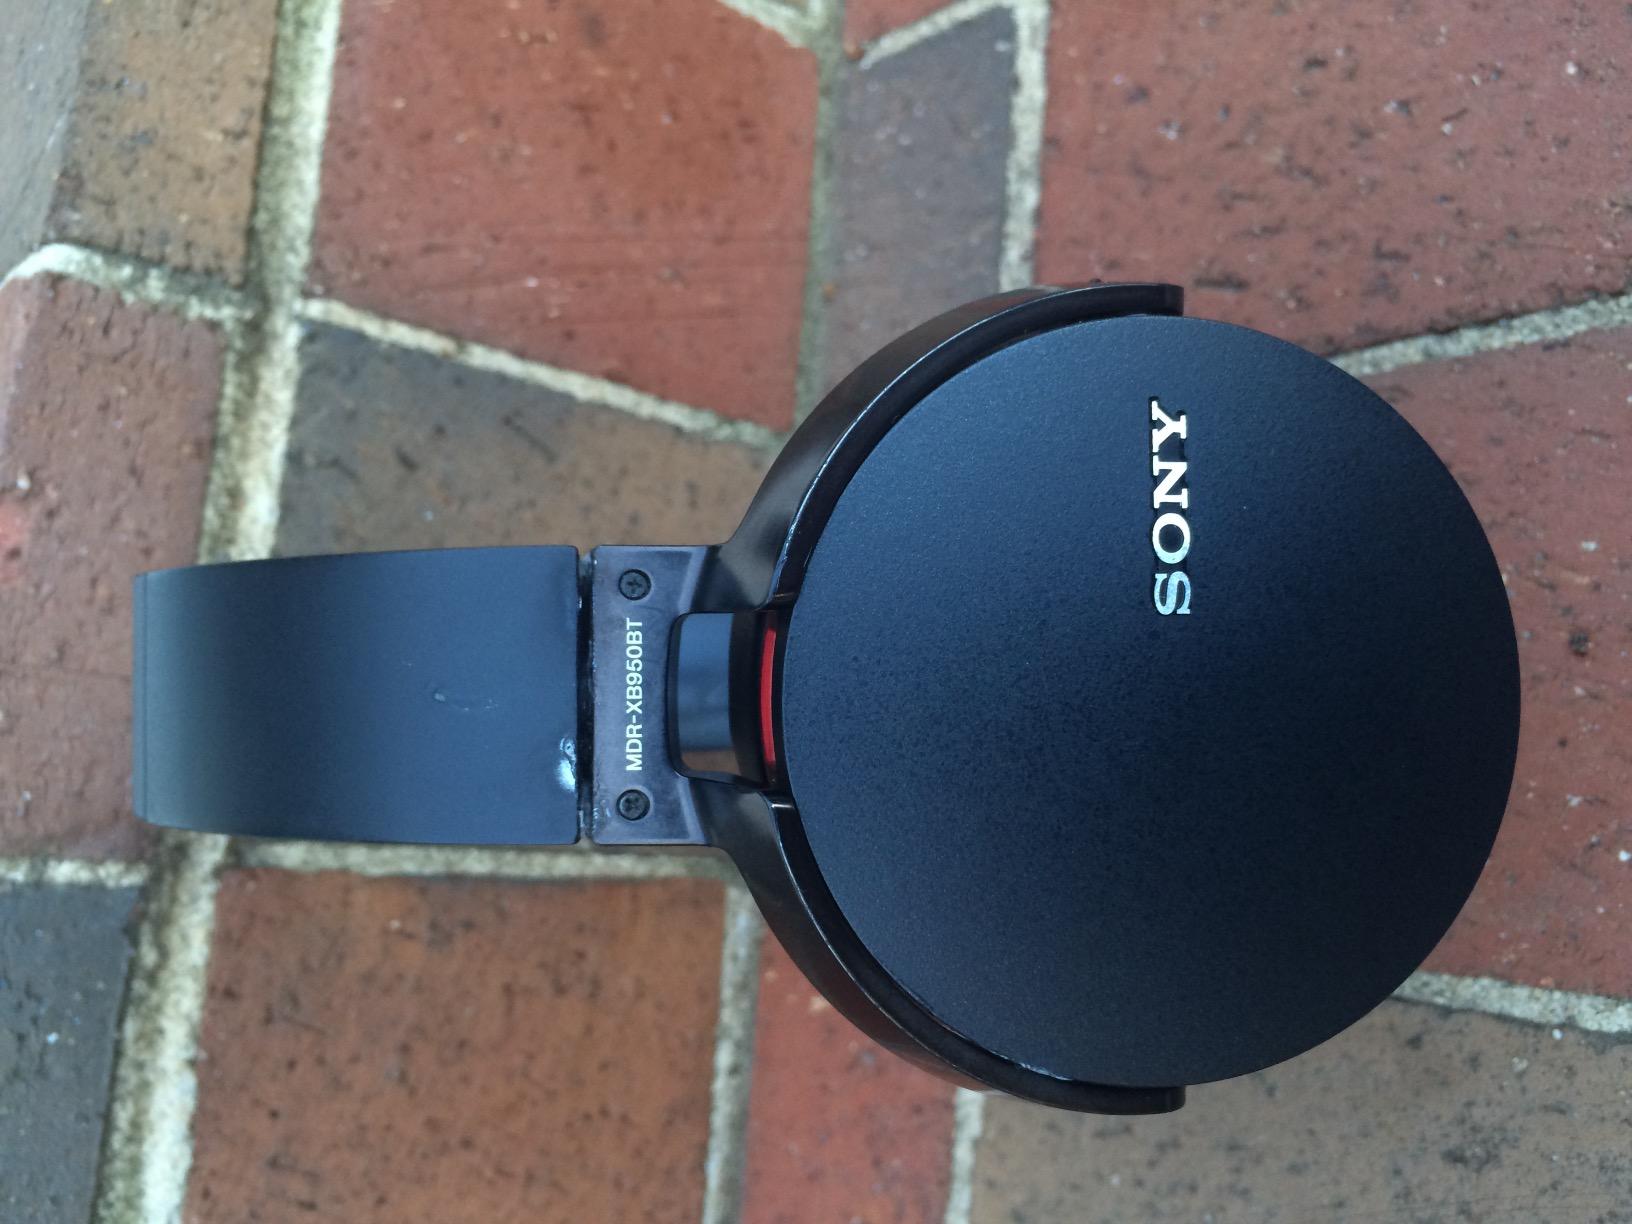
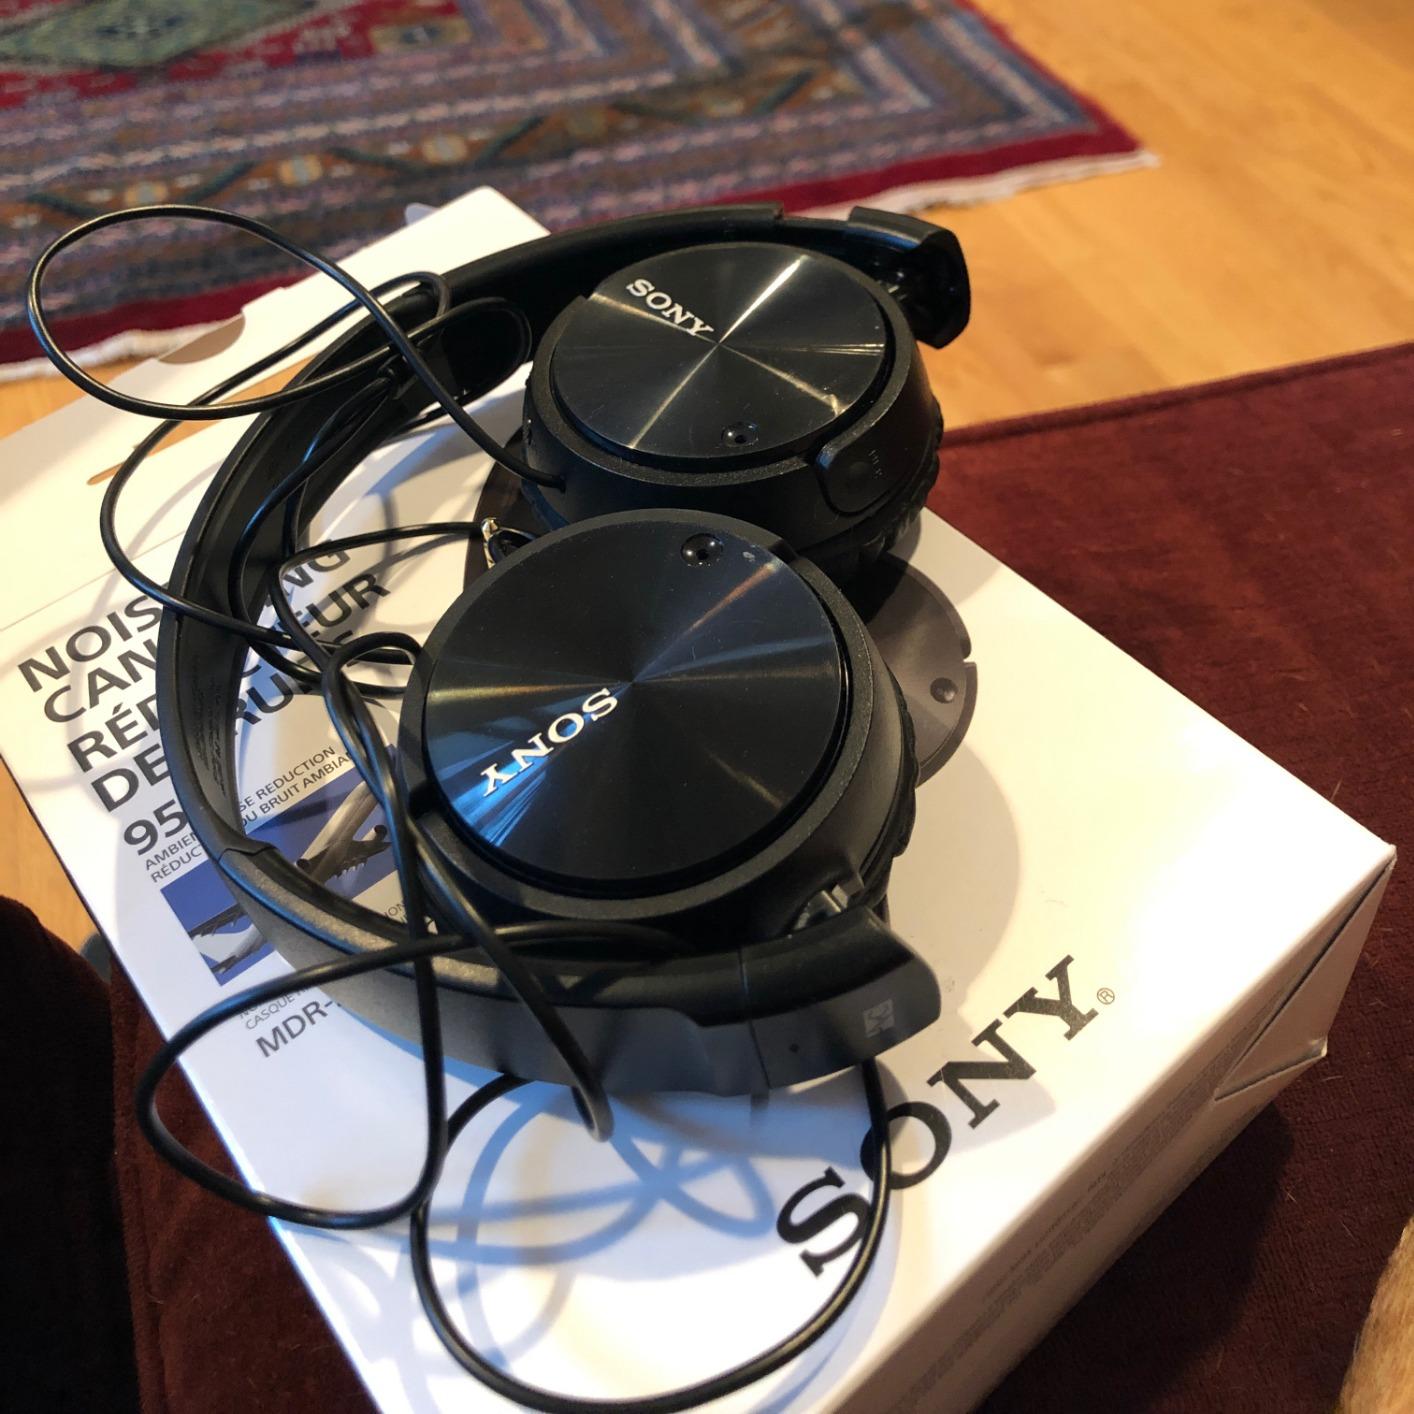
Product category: headphones
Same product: no